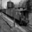
Label: train